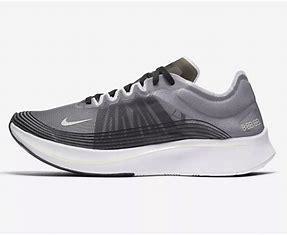
Brand: Nike
Model: Zoom Fly SP